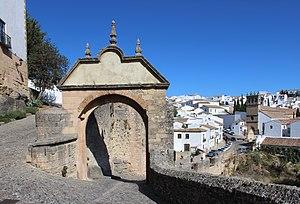
Ronda est une commune espagnole de la province de Malaga, dans la Communauté autonome d'Andalousie.